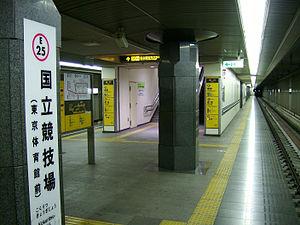
Kokuritsu-Kyōgijō est une station du métro de Tokyo sur la ligne Ōedo dans l'arrondissement de Shinjuku à Tokyo. Elle est exploitée par le Bureau des Transports de la Métropole de Tokyo.